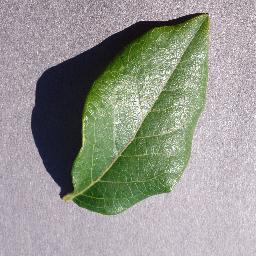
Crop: blueberry
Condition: healthy